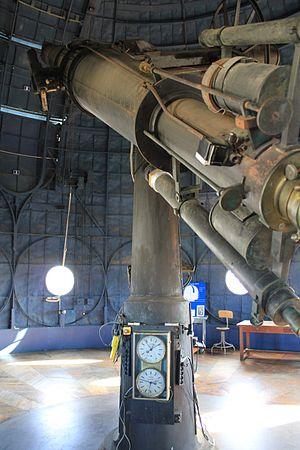
Lunette astronomique de la Coupole Arago, Paris